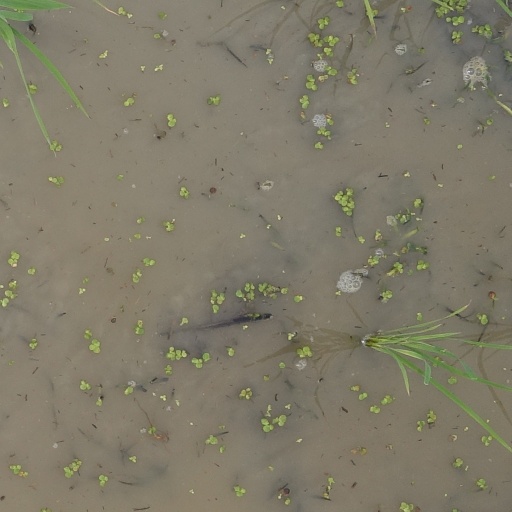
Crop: rice